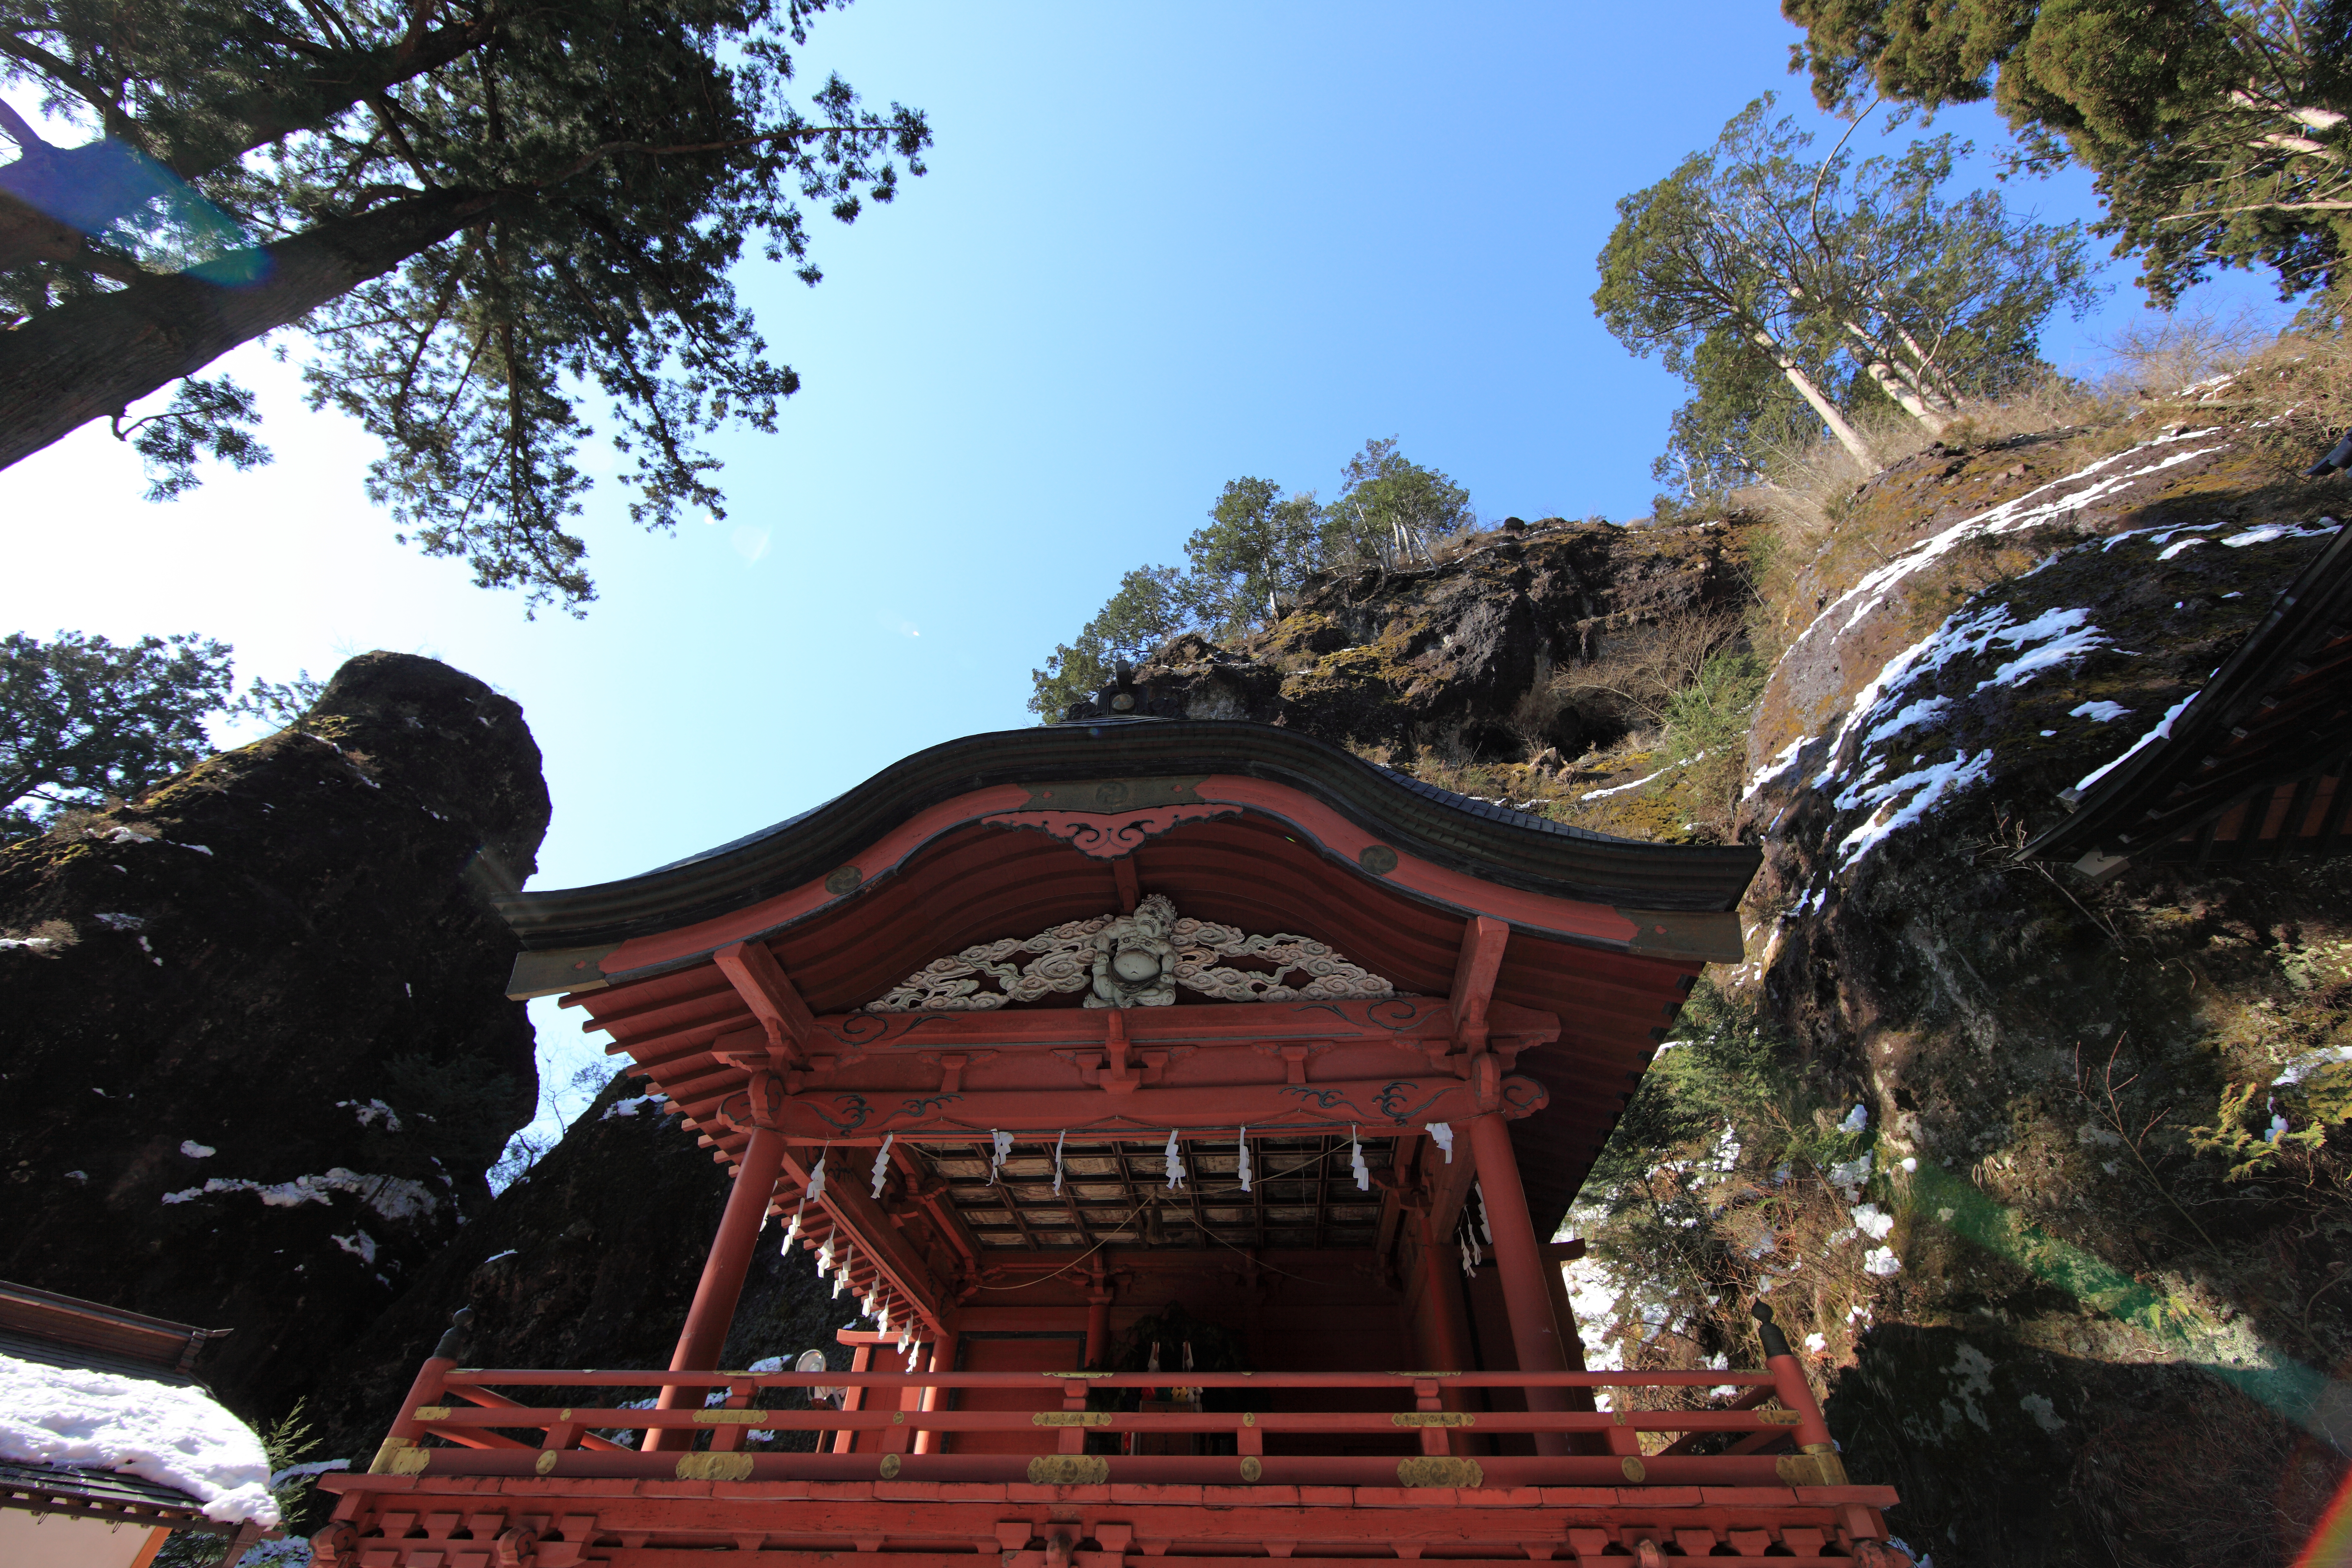
architecture, building, travel, high, tourism, place of worship, religious, temple, japanese, shrine, 5d, style, hires, markii, traditional, hi, res, resolution, 5photosaday, gunma, takasaki, harunajinja, shinto shrine